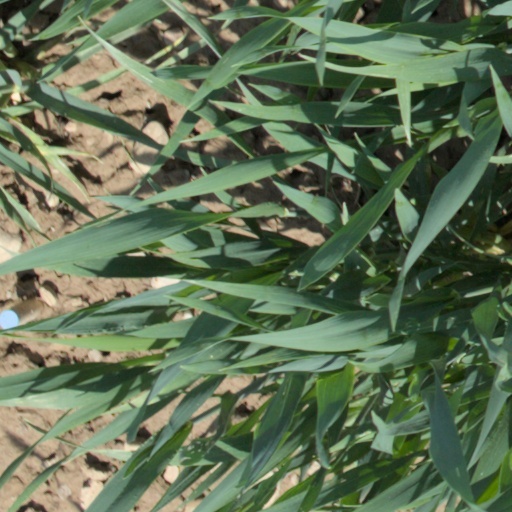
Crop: wheat